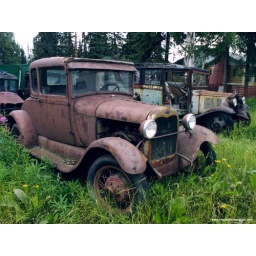
I have an interest in older cars building rust